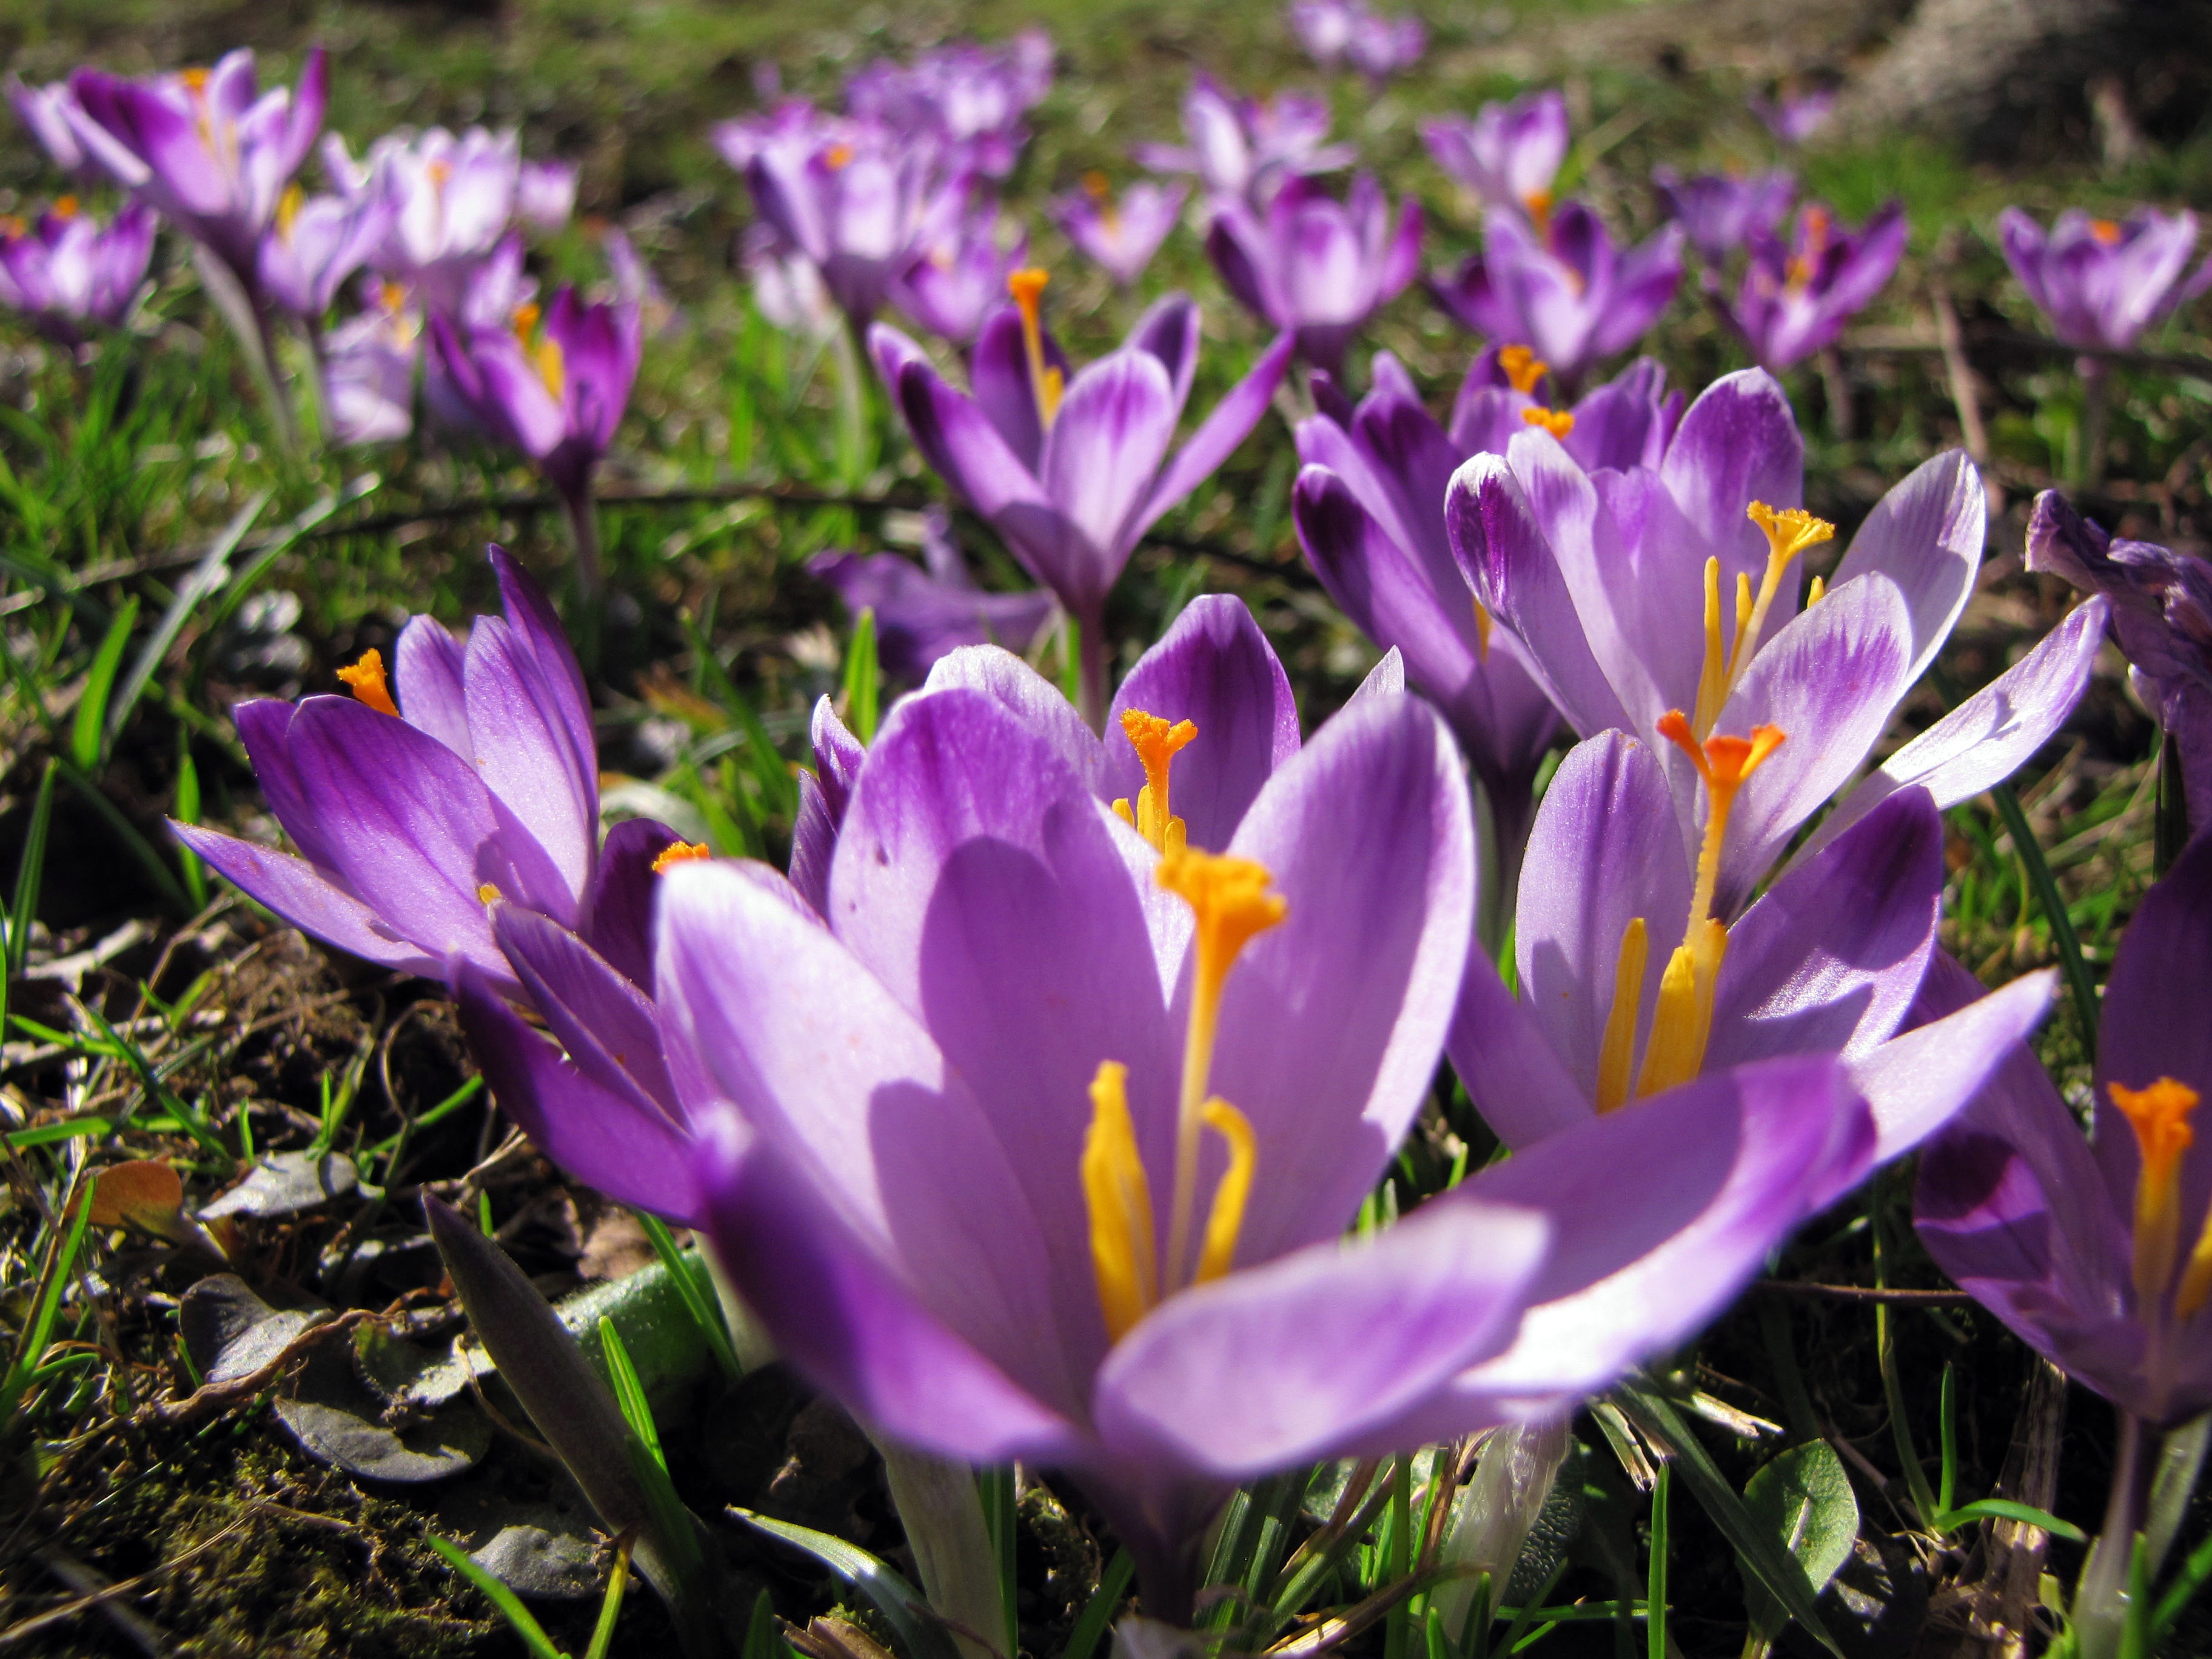
nature, plant, flower, purple, petal, botany, flora, wildflower, crocus, saffron, purple flower, macro photography, flowering plant, land plant, iris family